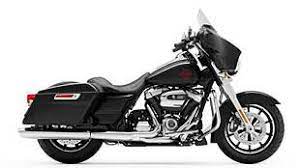
Vehicle type: Motorcycles